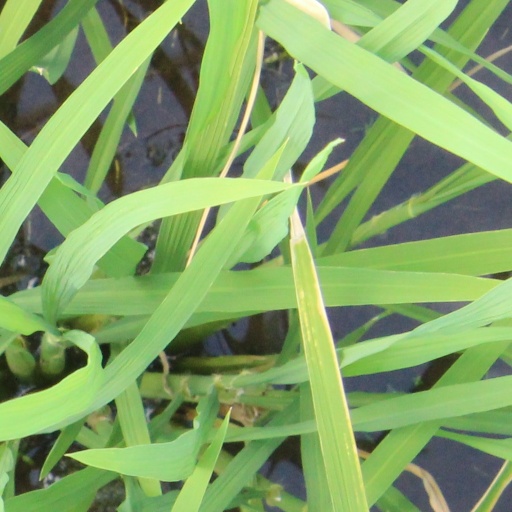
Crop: rice